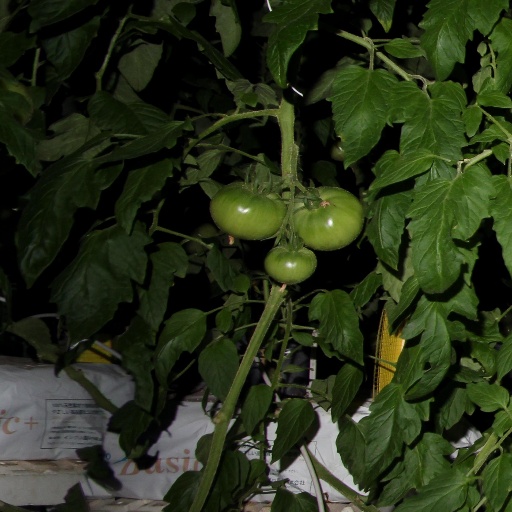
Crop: tomato